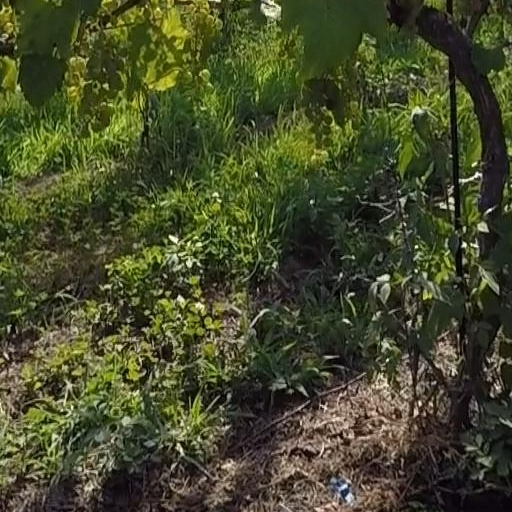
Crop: grape